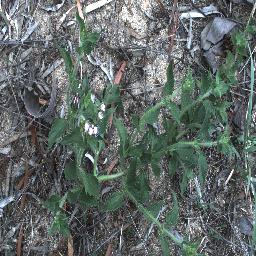
Label: siam_weed